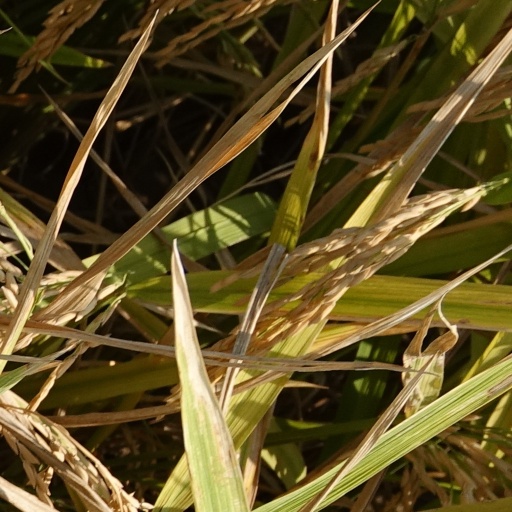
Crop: rice